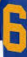
Number: 6